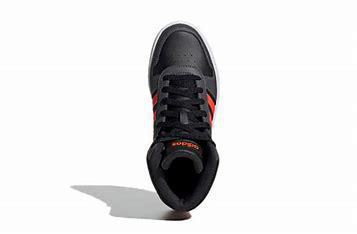
Brand: adidas
Model: NEO Hoops 2 Skate